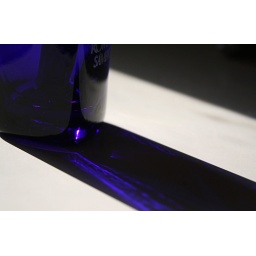
Cobalt blue glass in sun.